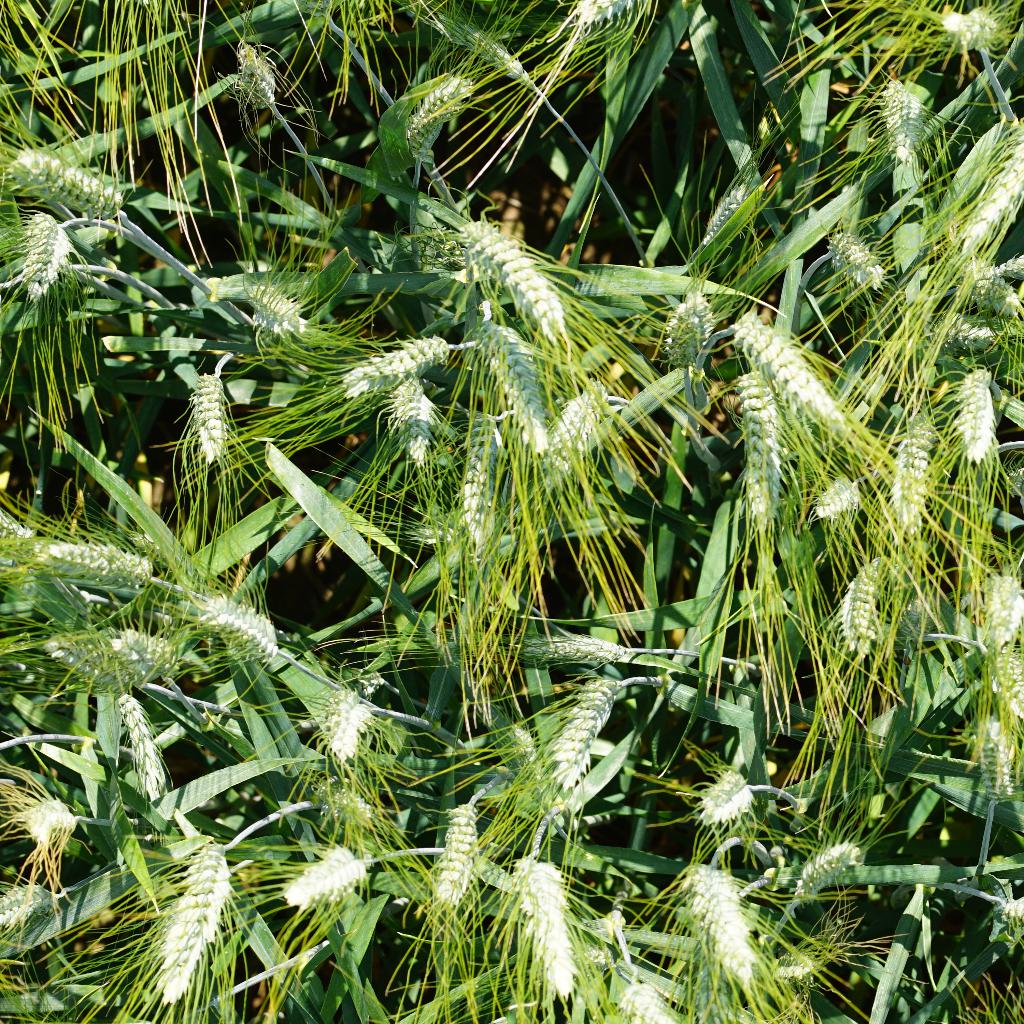
Country: France
Location: Gréoux
Wheat development stage: Filling